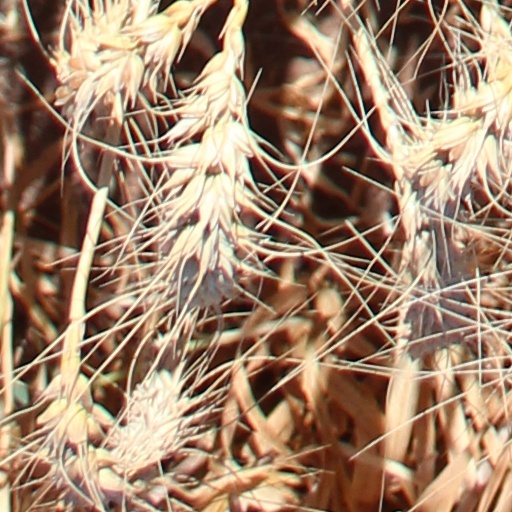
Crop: wheat